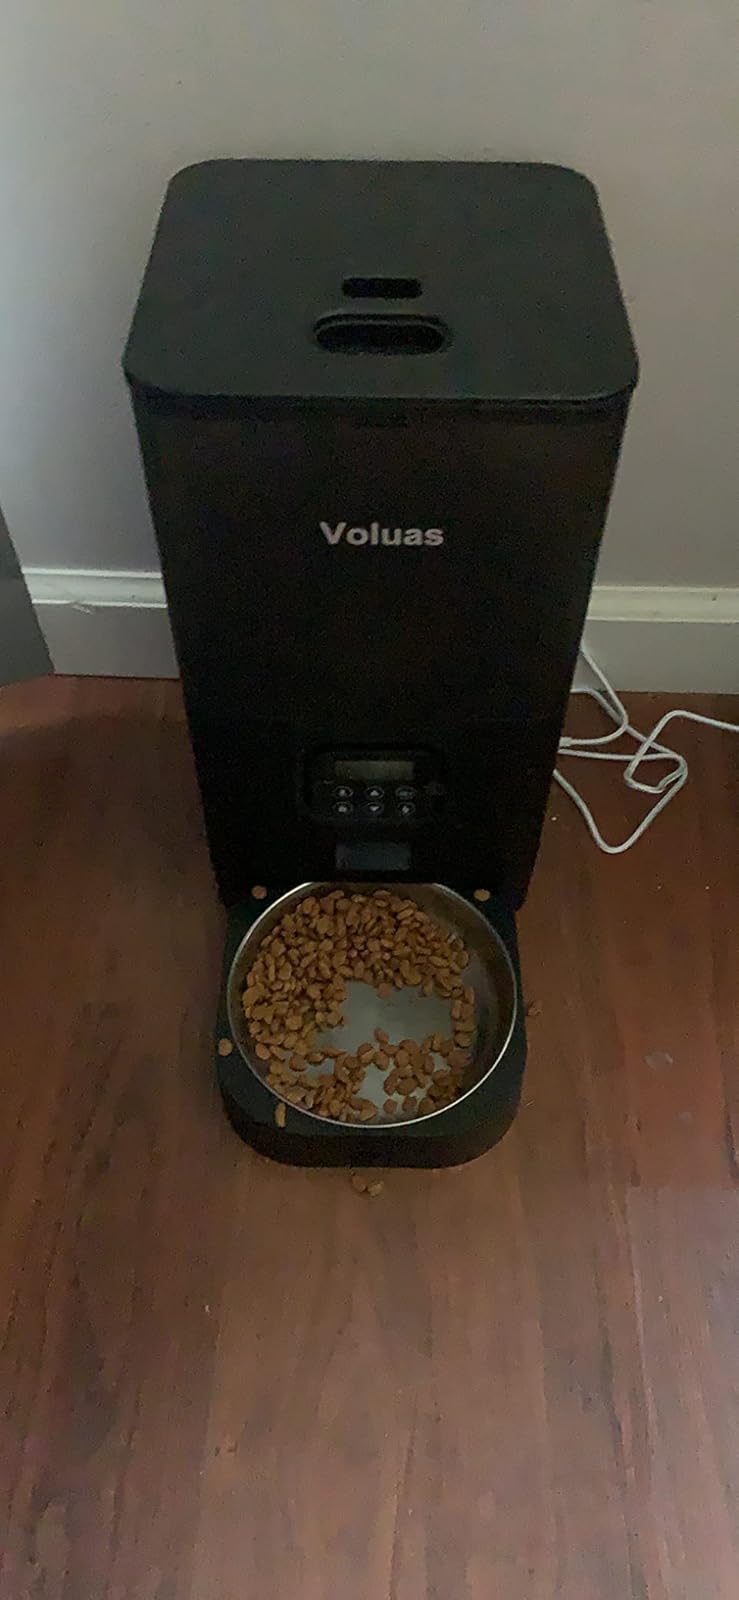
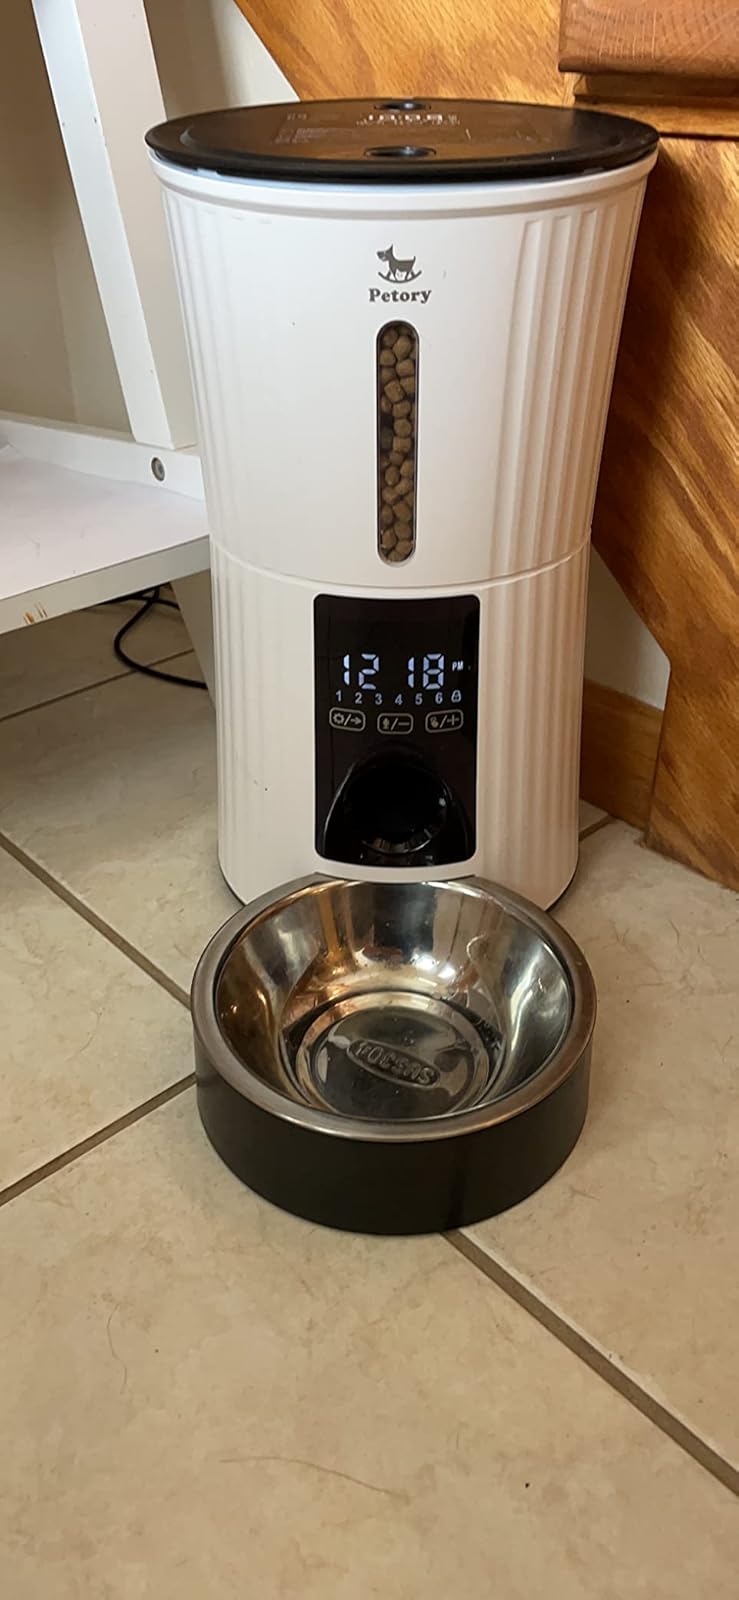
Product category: items_feeder
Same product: no